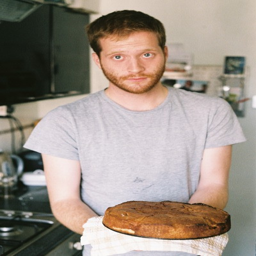
A man standing in front of a cake on a towel.
A man standing in a kitchen holding a platter of food on a towel.
A man holding a cake on a plate with a rag.
A man holds out a cake on a cloth.
A man holds a baked good in his hands.